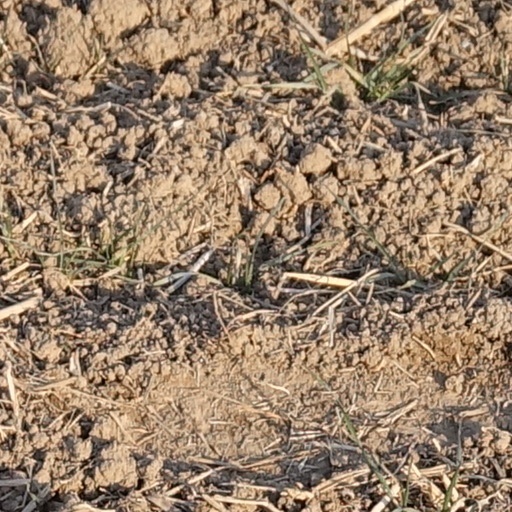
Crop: wheat